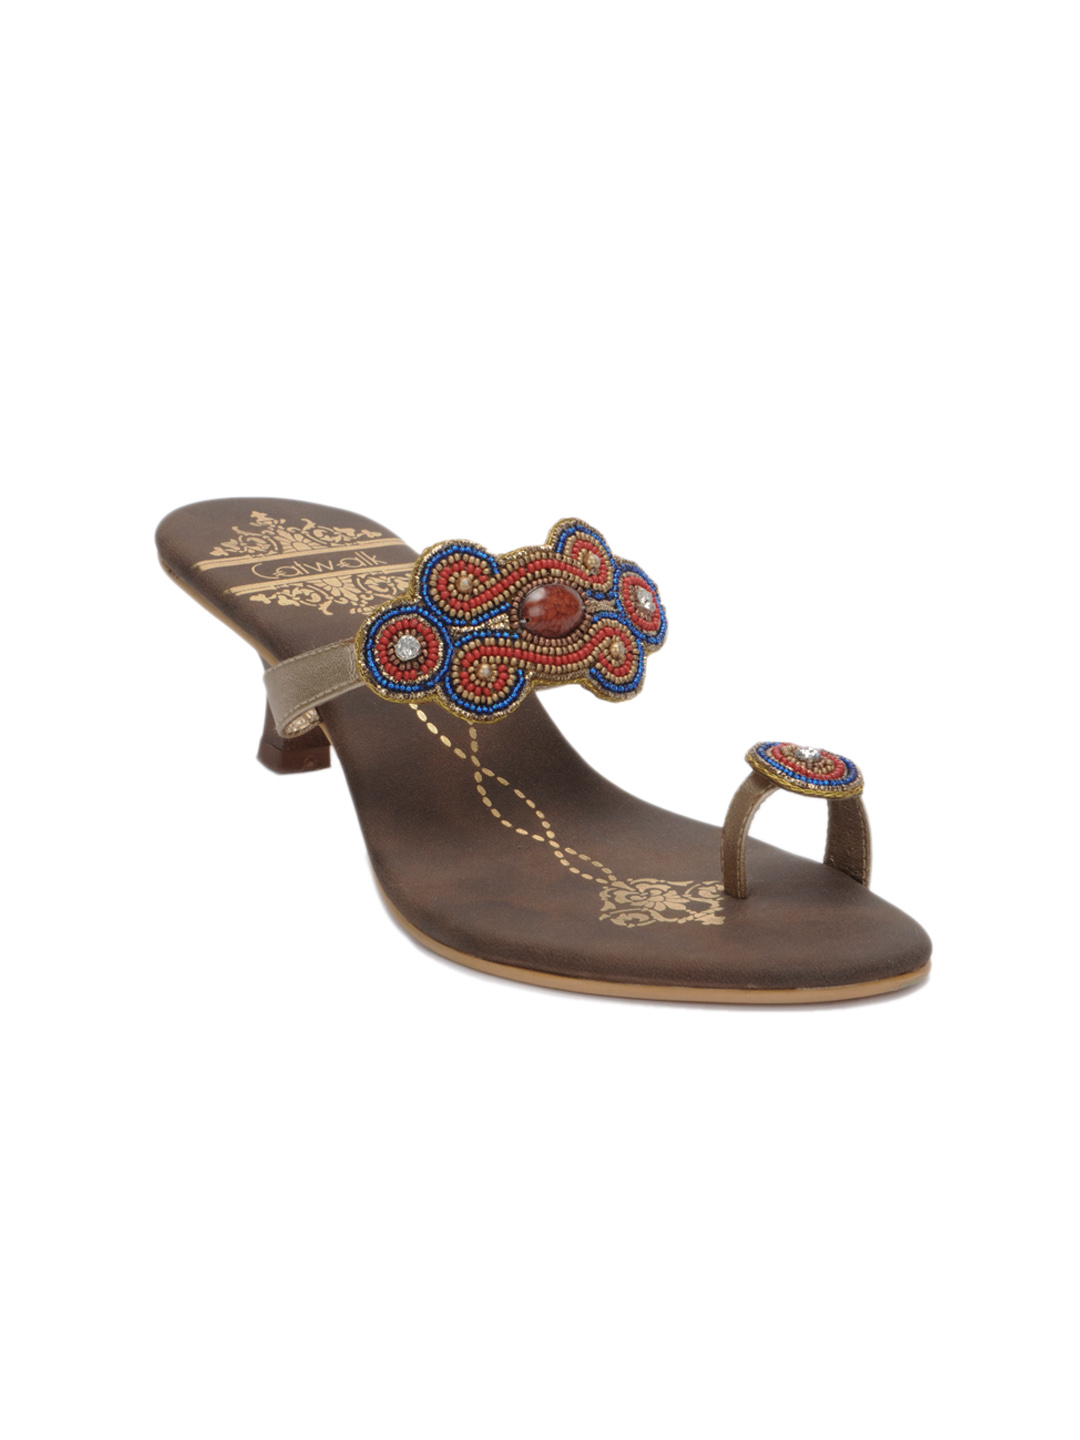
Catwalk Women Brown Heels
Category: Footwear / Shoes / Heels
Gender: Women
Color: Brown
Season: Winter 2015
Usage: Casual